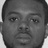
Emotion: neutral